Women's role in the democratization of South Korea

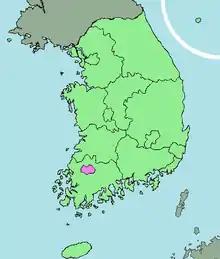
Gwangju (highlighted in pink), where the Democratization Movement occurred.

Women's role in the democratization of South Korea is a little mentioned topic. Women's participation in civil society has contributed to the process of the development of democracy in South Korea. Additionally, the democratization movement can be described as the increasing participation of marginalized groups such as women. Democratization was an outlet for women to transform their grievances into actual collective action. With the help of democratization, these activisms were made possible because it opened up tons of opportunities for civil society ("voluntary associations"). Although women have played a role in the democratization of South Korea, there were still internal and external problems that hindered their growth and development.